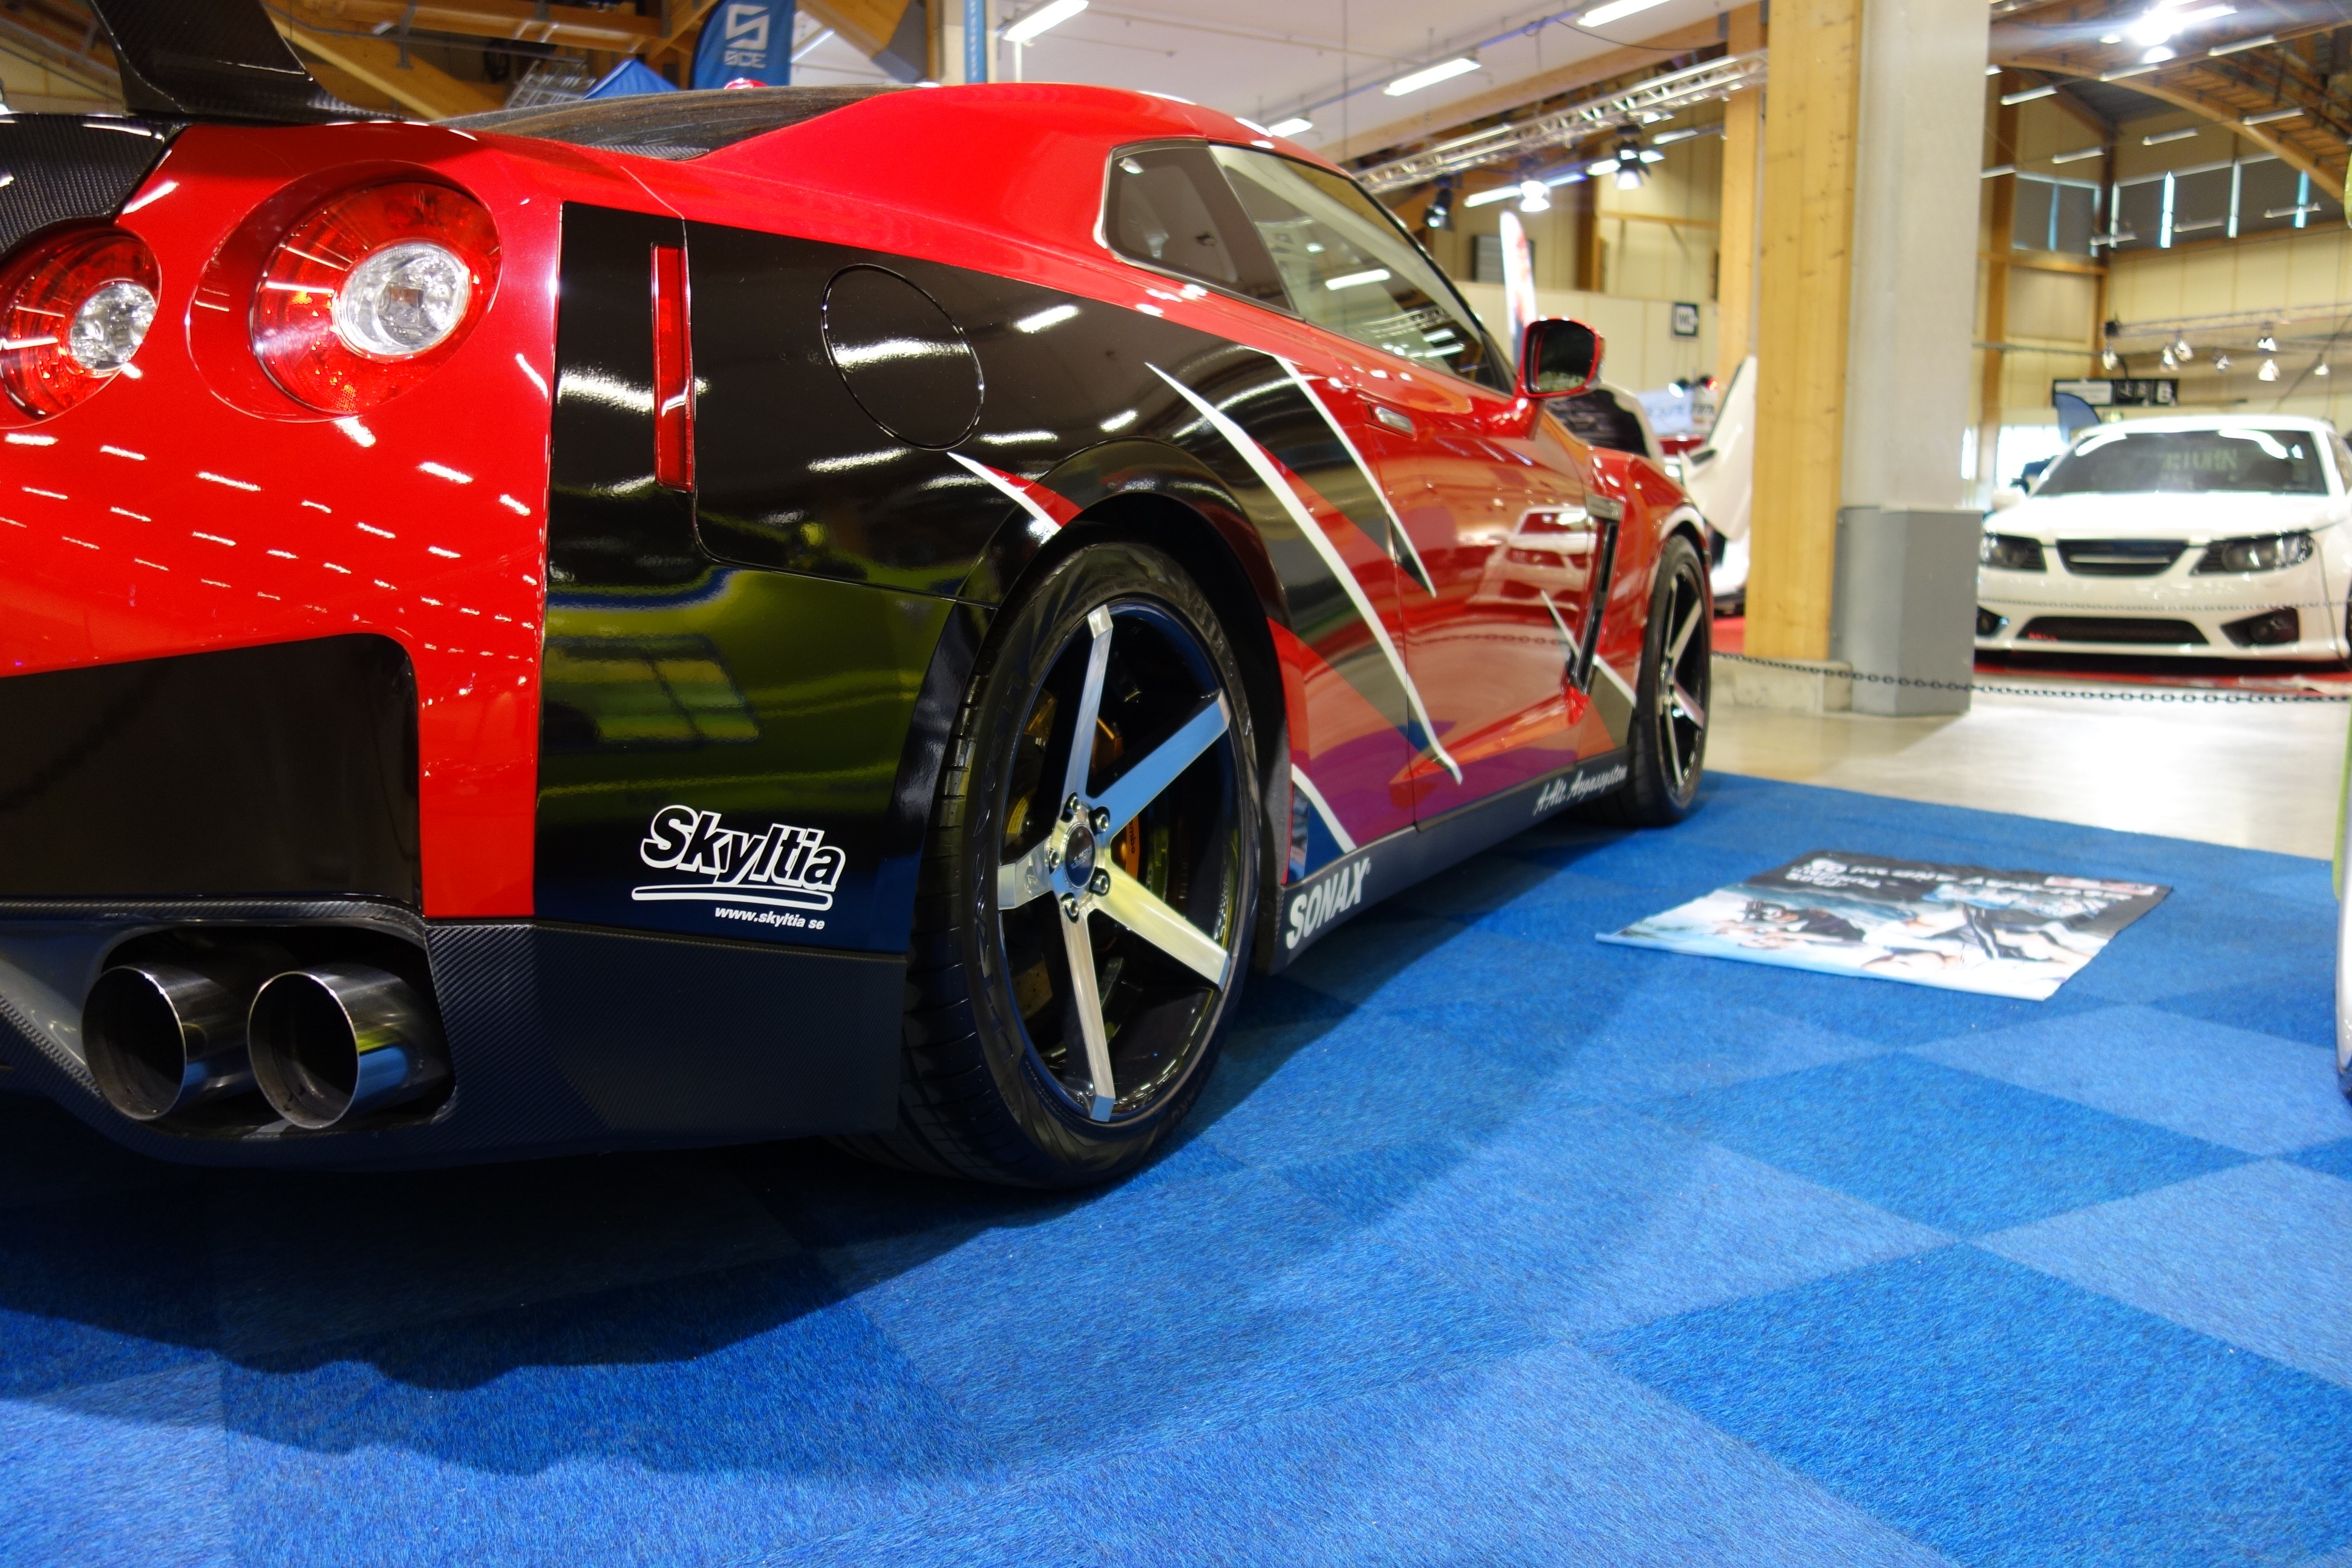
car, wheel, vehicle, sports car, race car, supercar, coupe, auto show, land vehicle, concave wheels, deep wheels, aluminium wheels, automobile make, automotive design, luxury vehicle, performance car, nissan gt r